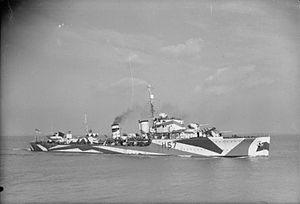
Un Groupe d'escorte se composait de plusieurs petits navires de guerre organisés et formés pour fonctionner ensemble, assurant la protection des convois commerciaux. Les groupes d'escorte étaient une innovation tactique de la Seconde Guerre mondiale dans la lutte anti-sous-marine menée entre autres par la Royal Navy pour lutter contre la tactique d'attaque en meutes, dite « Rudeltaktik », des U-Boots de la Kriegsmarine.